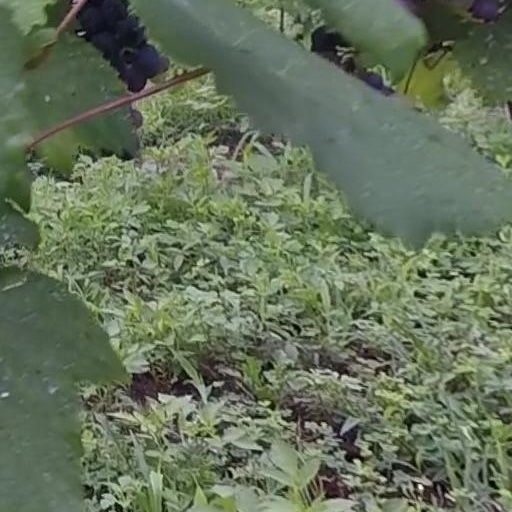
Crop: grape